Rebecca Rigg

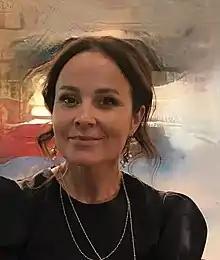
Rigg in 2018

Rebecca Rigg is an Australian actress. She is known for her roles in television and film. She started out as a child actor in "Fatty Finn" (1980), and was later featured in the films "Hunting" (1991), "Spotswood" (1992) and "Ellie Parker" (2005).